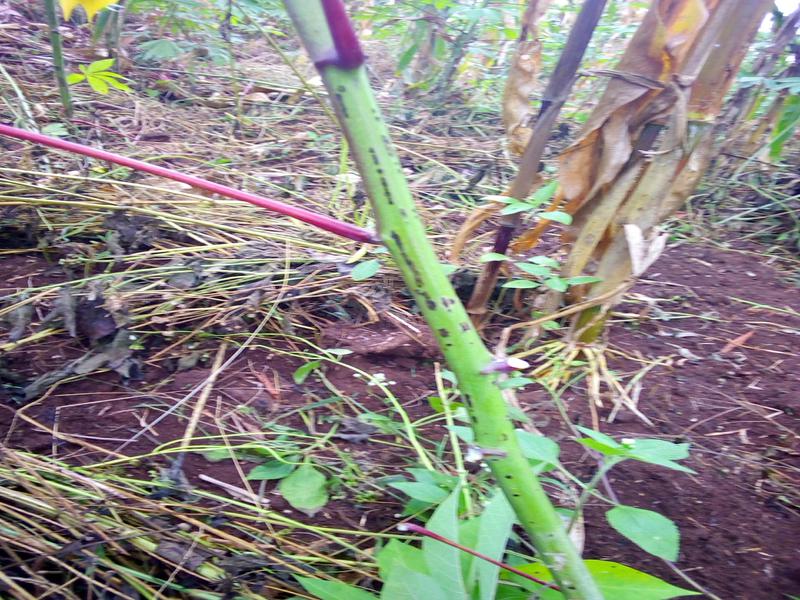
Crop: cassava
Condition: brown_streak_disease